History of Norfolk Island

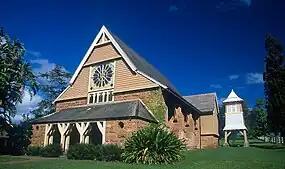
Anglican Church of St. Barnabas, Norfolk Island

After the creation of the Commonwealth of Australia in 1901, Norfolk Island was placed under the authority of the new Commonwealth government to be administered as an external territory.